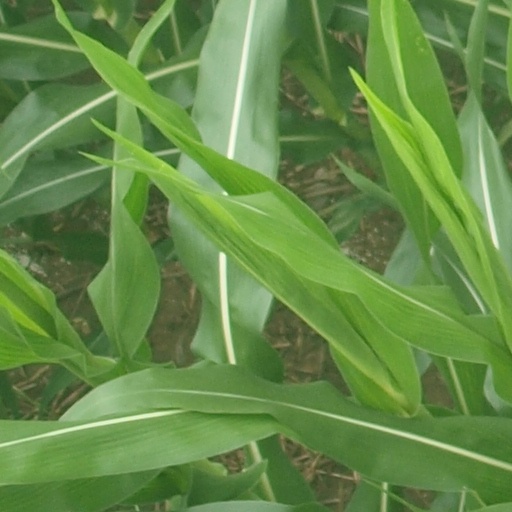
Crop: maize; corn